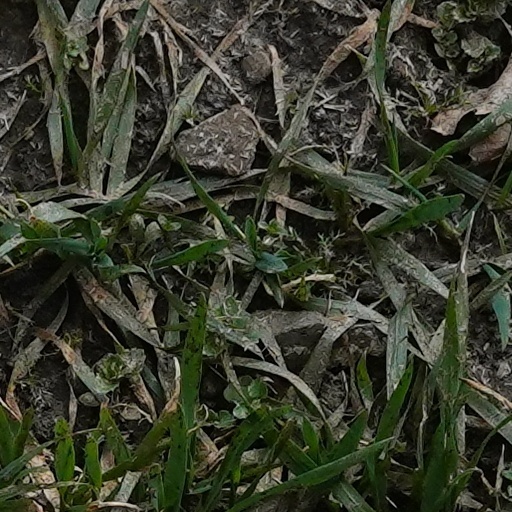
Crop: wheat